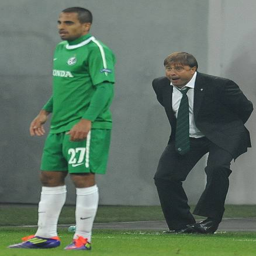
football player reacts during the football match .